Izzy Goldstein

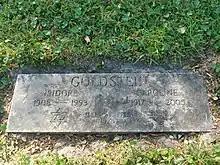
Goldstein's grave at Eternal Light Memorial Gardens with his wife Caroline

Goldstein retired from baseball after the 1938 season and began selling men's clothing in New York City. In 1943, Goldstein was drafted and served in the South Pacific theater from 1943 to 1945. After the war, Goldstein returned to his career selling men's clothing until 1975, when he moved to Florida. He died in 1993 at Delray Beach, Florida, at the age of 85. He was buried at the Jewish Eternal Light Memorial Gardens in Boynton Beach, Florida.